Batman: Arkham Knight

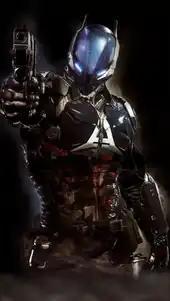
Textless cover of "Batman: Arkham Knight – Genesis", featuring Arkham Knight's in-game character model

In December 2014, a prequel digital-first comic was announced, written by Peter Tomasi, with art by Viktor Bogdanovic and Art Thibert, and covers by Dan Panosian. The comic picks up after the events of "Arkham City" and was released digitally in February 2015, with the first print release featuring a collection of the digital issues in March 2015. Tomasi said the comic has "contained arcs, but there's an over-arcing story that [goes] right to the launch of the game and beyond." In April 2015, a second comic, "Batman: Arkham Knight – Genesis", was announced centered around the origin of the Arkham Knight. The six-issue monthly miniseries, written once again by Tomasi with art by Alisson Borges, was released starting in August 2015.